Dighton, Massachusetts

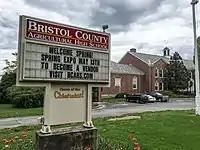
Bristol County Agricultural High School

Dighton is the site of the Berkley–Dighton Bridge, originally a one-lane bridge built in the 1890s as a link between Center Street in Dighton and Elm Street in Berkley. It is the only span crossing the Taunton River between the Brightman Street Bridge between Somerset and Fall River, and the Plain Street Bridge in Taunton, a drive of (and south of the Plain Street Bridge). In 2010, the old bridge was demolished and a temporary bridge handled traffic as a new bridge was built. In August 2015 a new two-lane bridge opened to traffic.